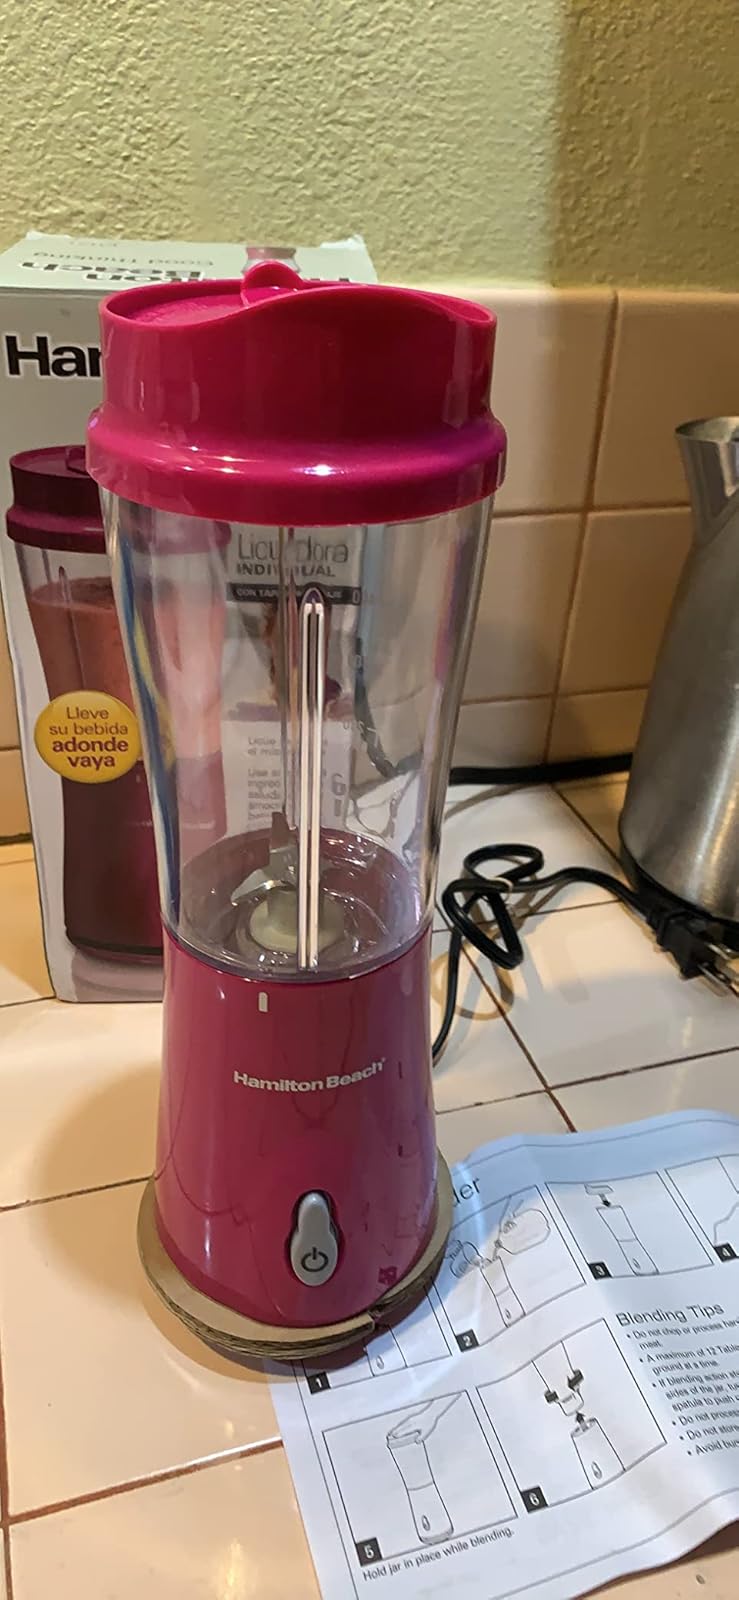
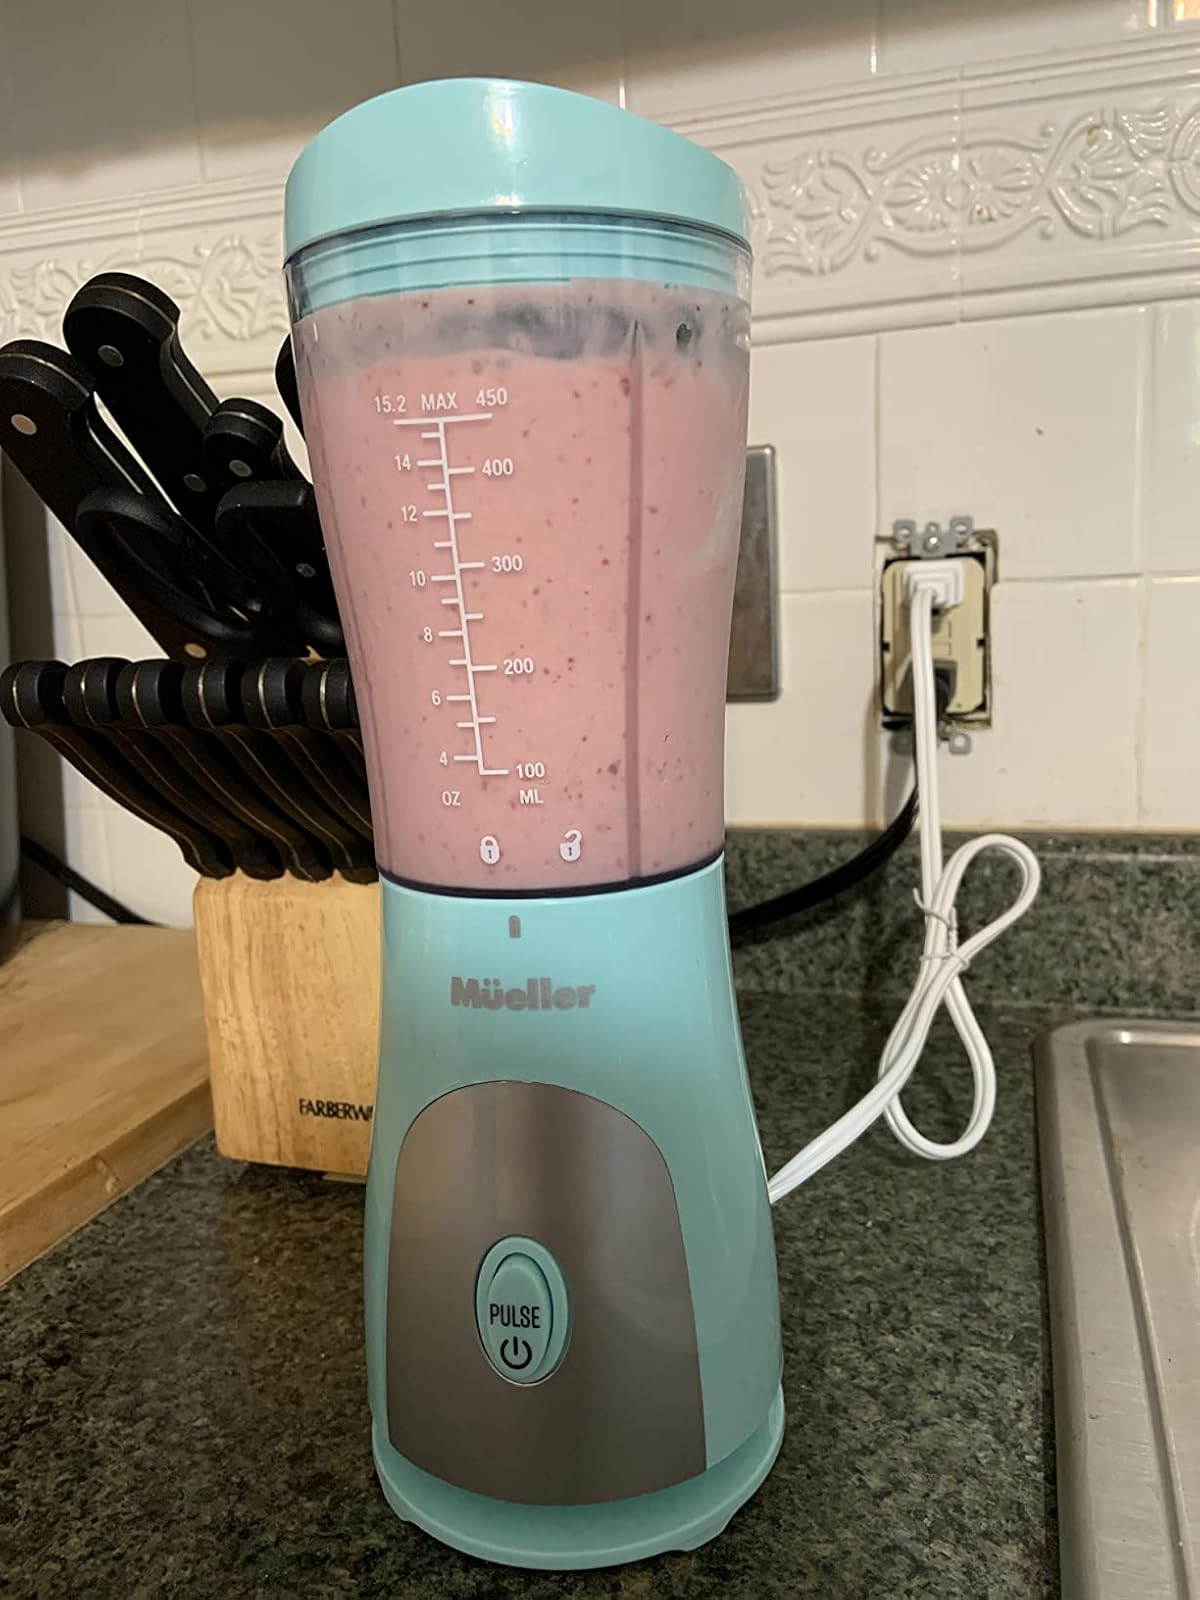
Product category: items_blender
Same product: no